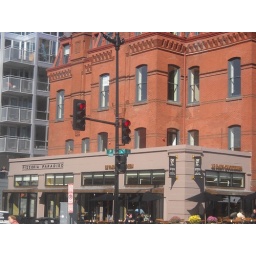
A street sign on Friday - in Dupont Circle